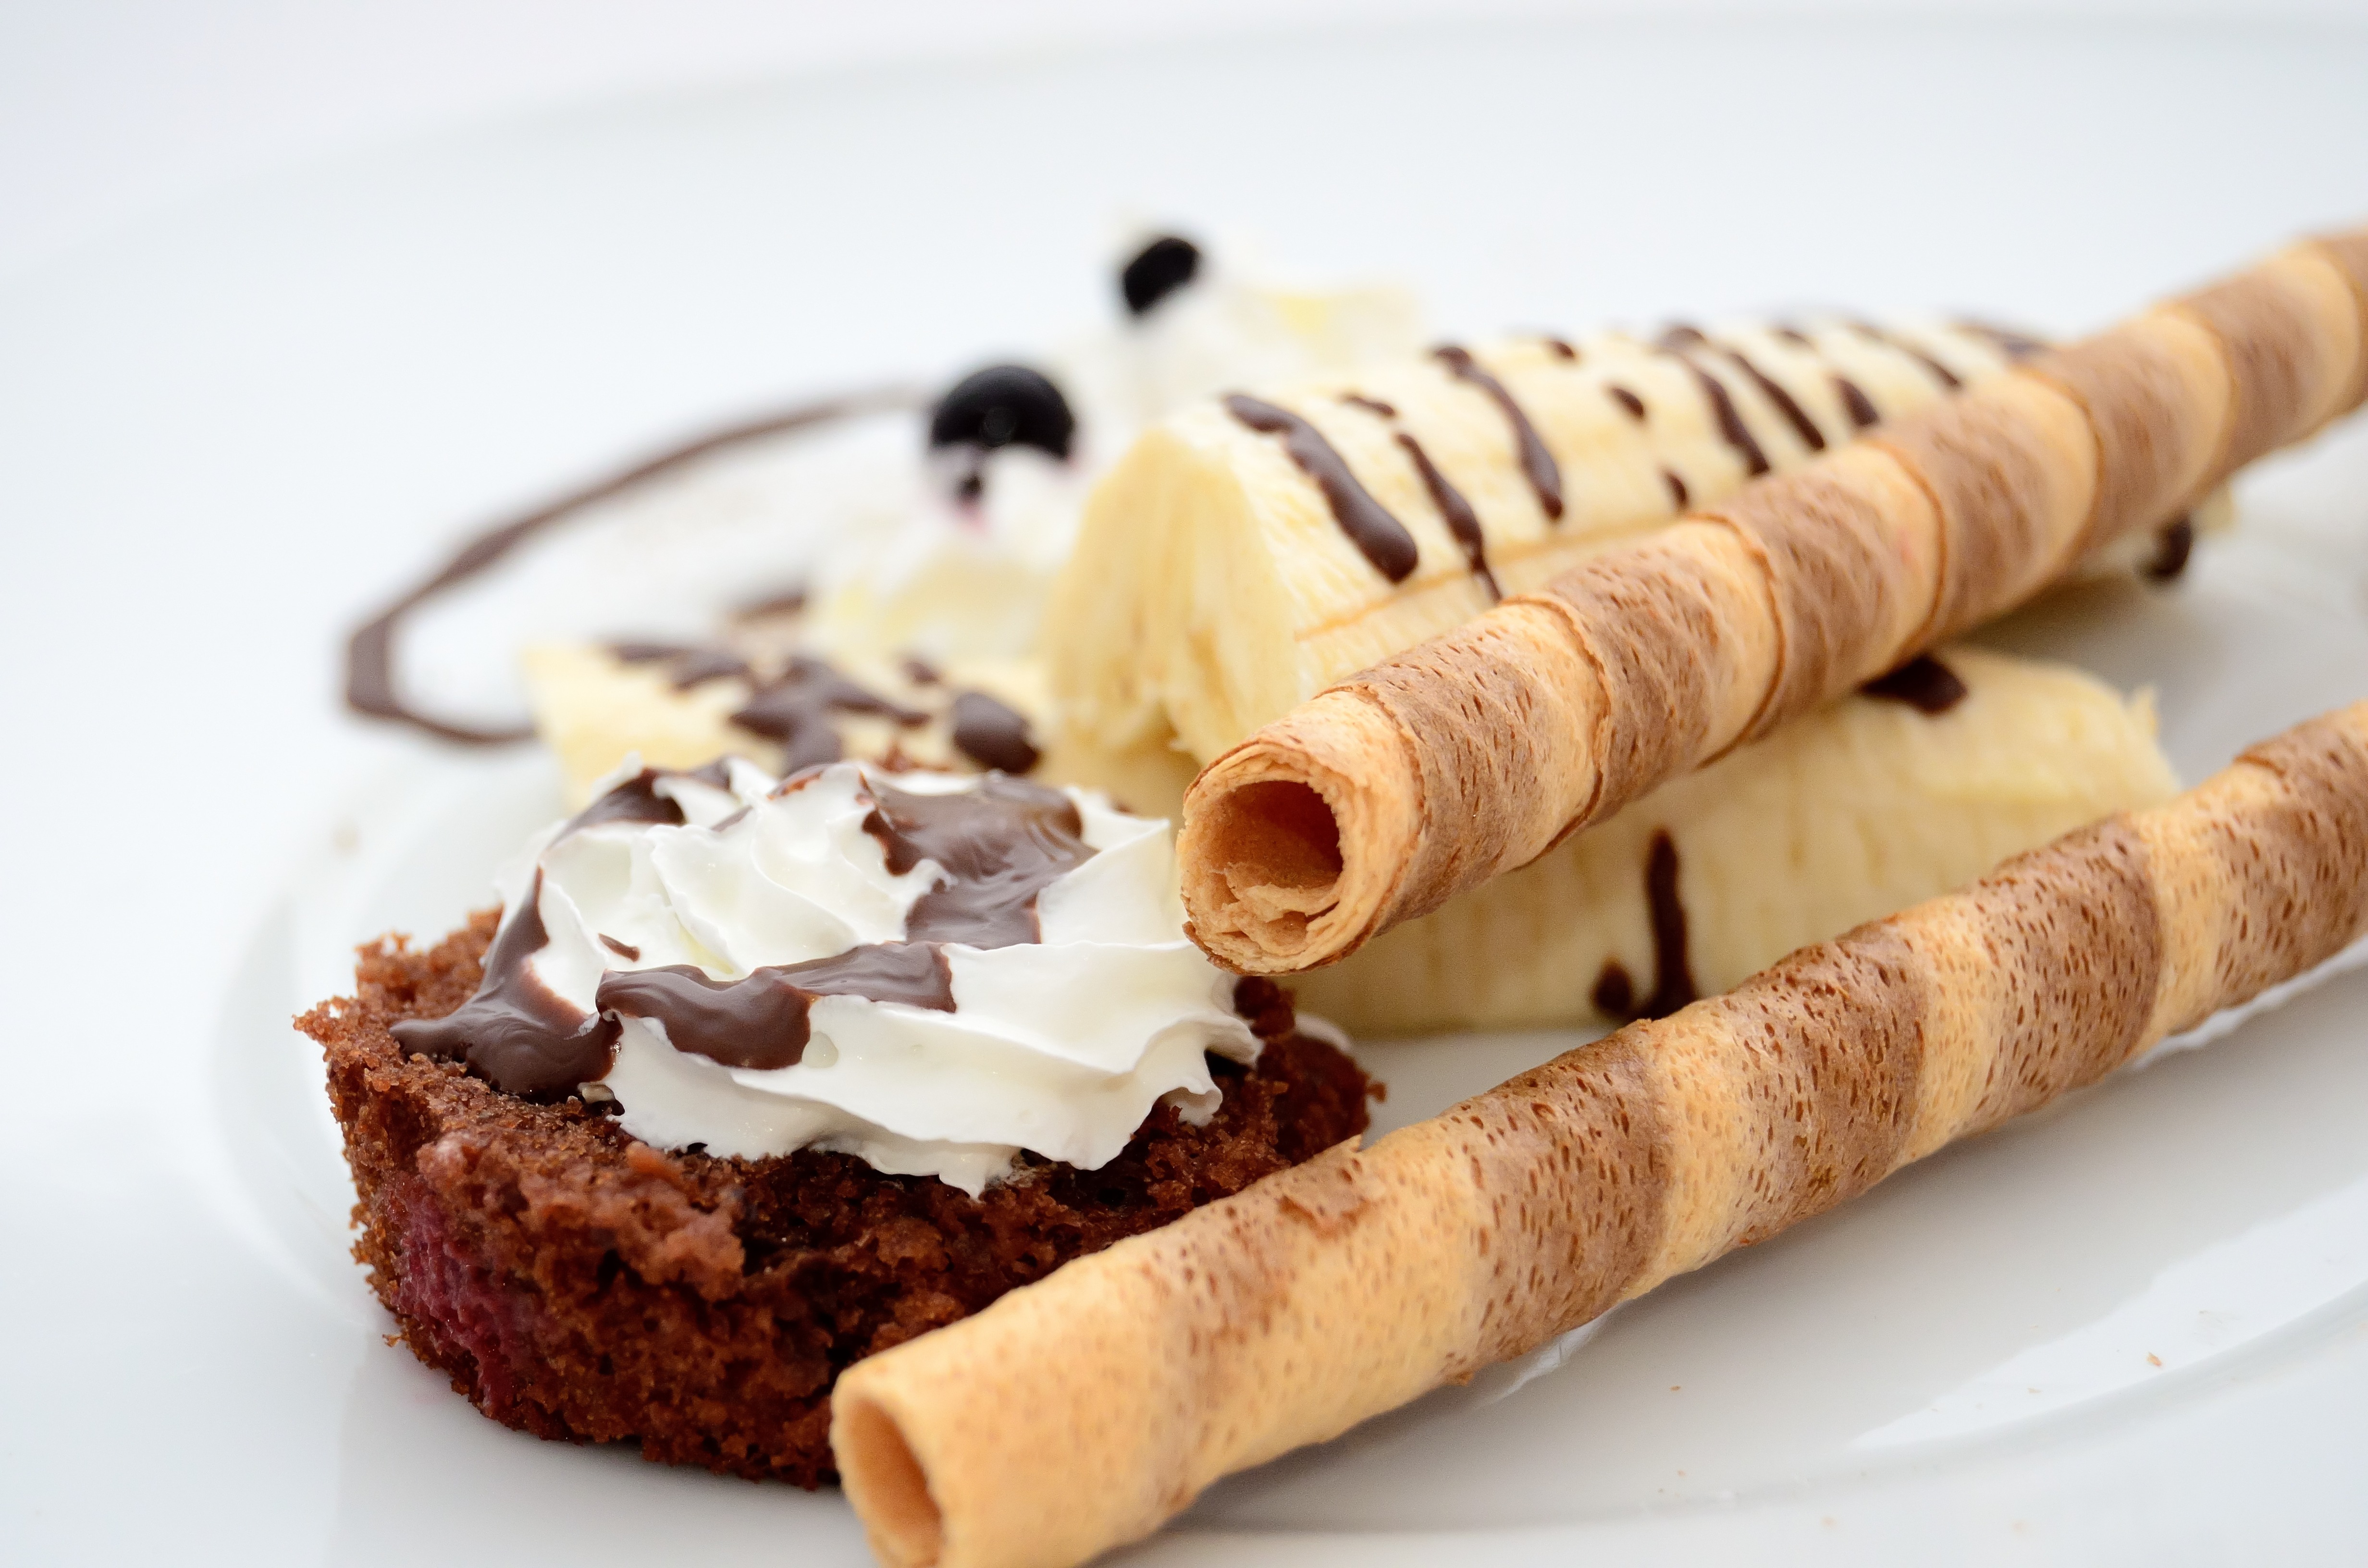
fruit, sweet, tube, dish, meal, food, produce, breakfast, chocolate, baking, ice cream, dessert, cuisine, bun, muffin, sweet dish, pastries, cocoa, whipped cream, eating, sweets, bananas, baked goods, flavor, the sweetness